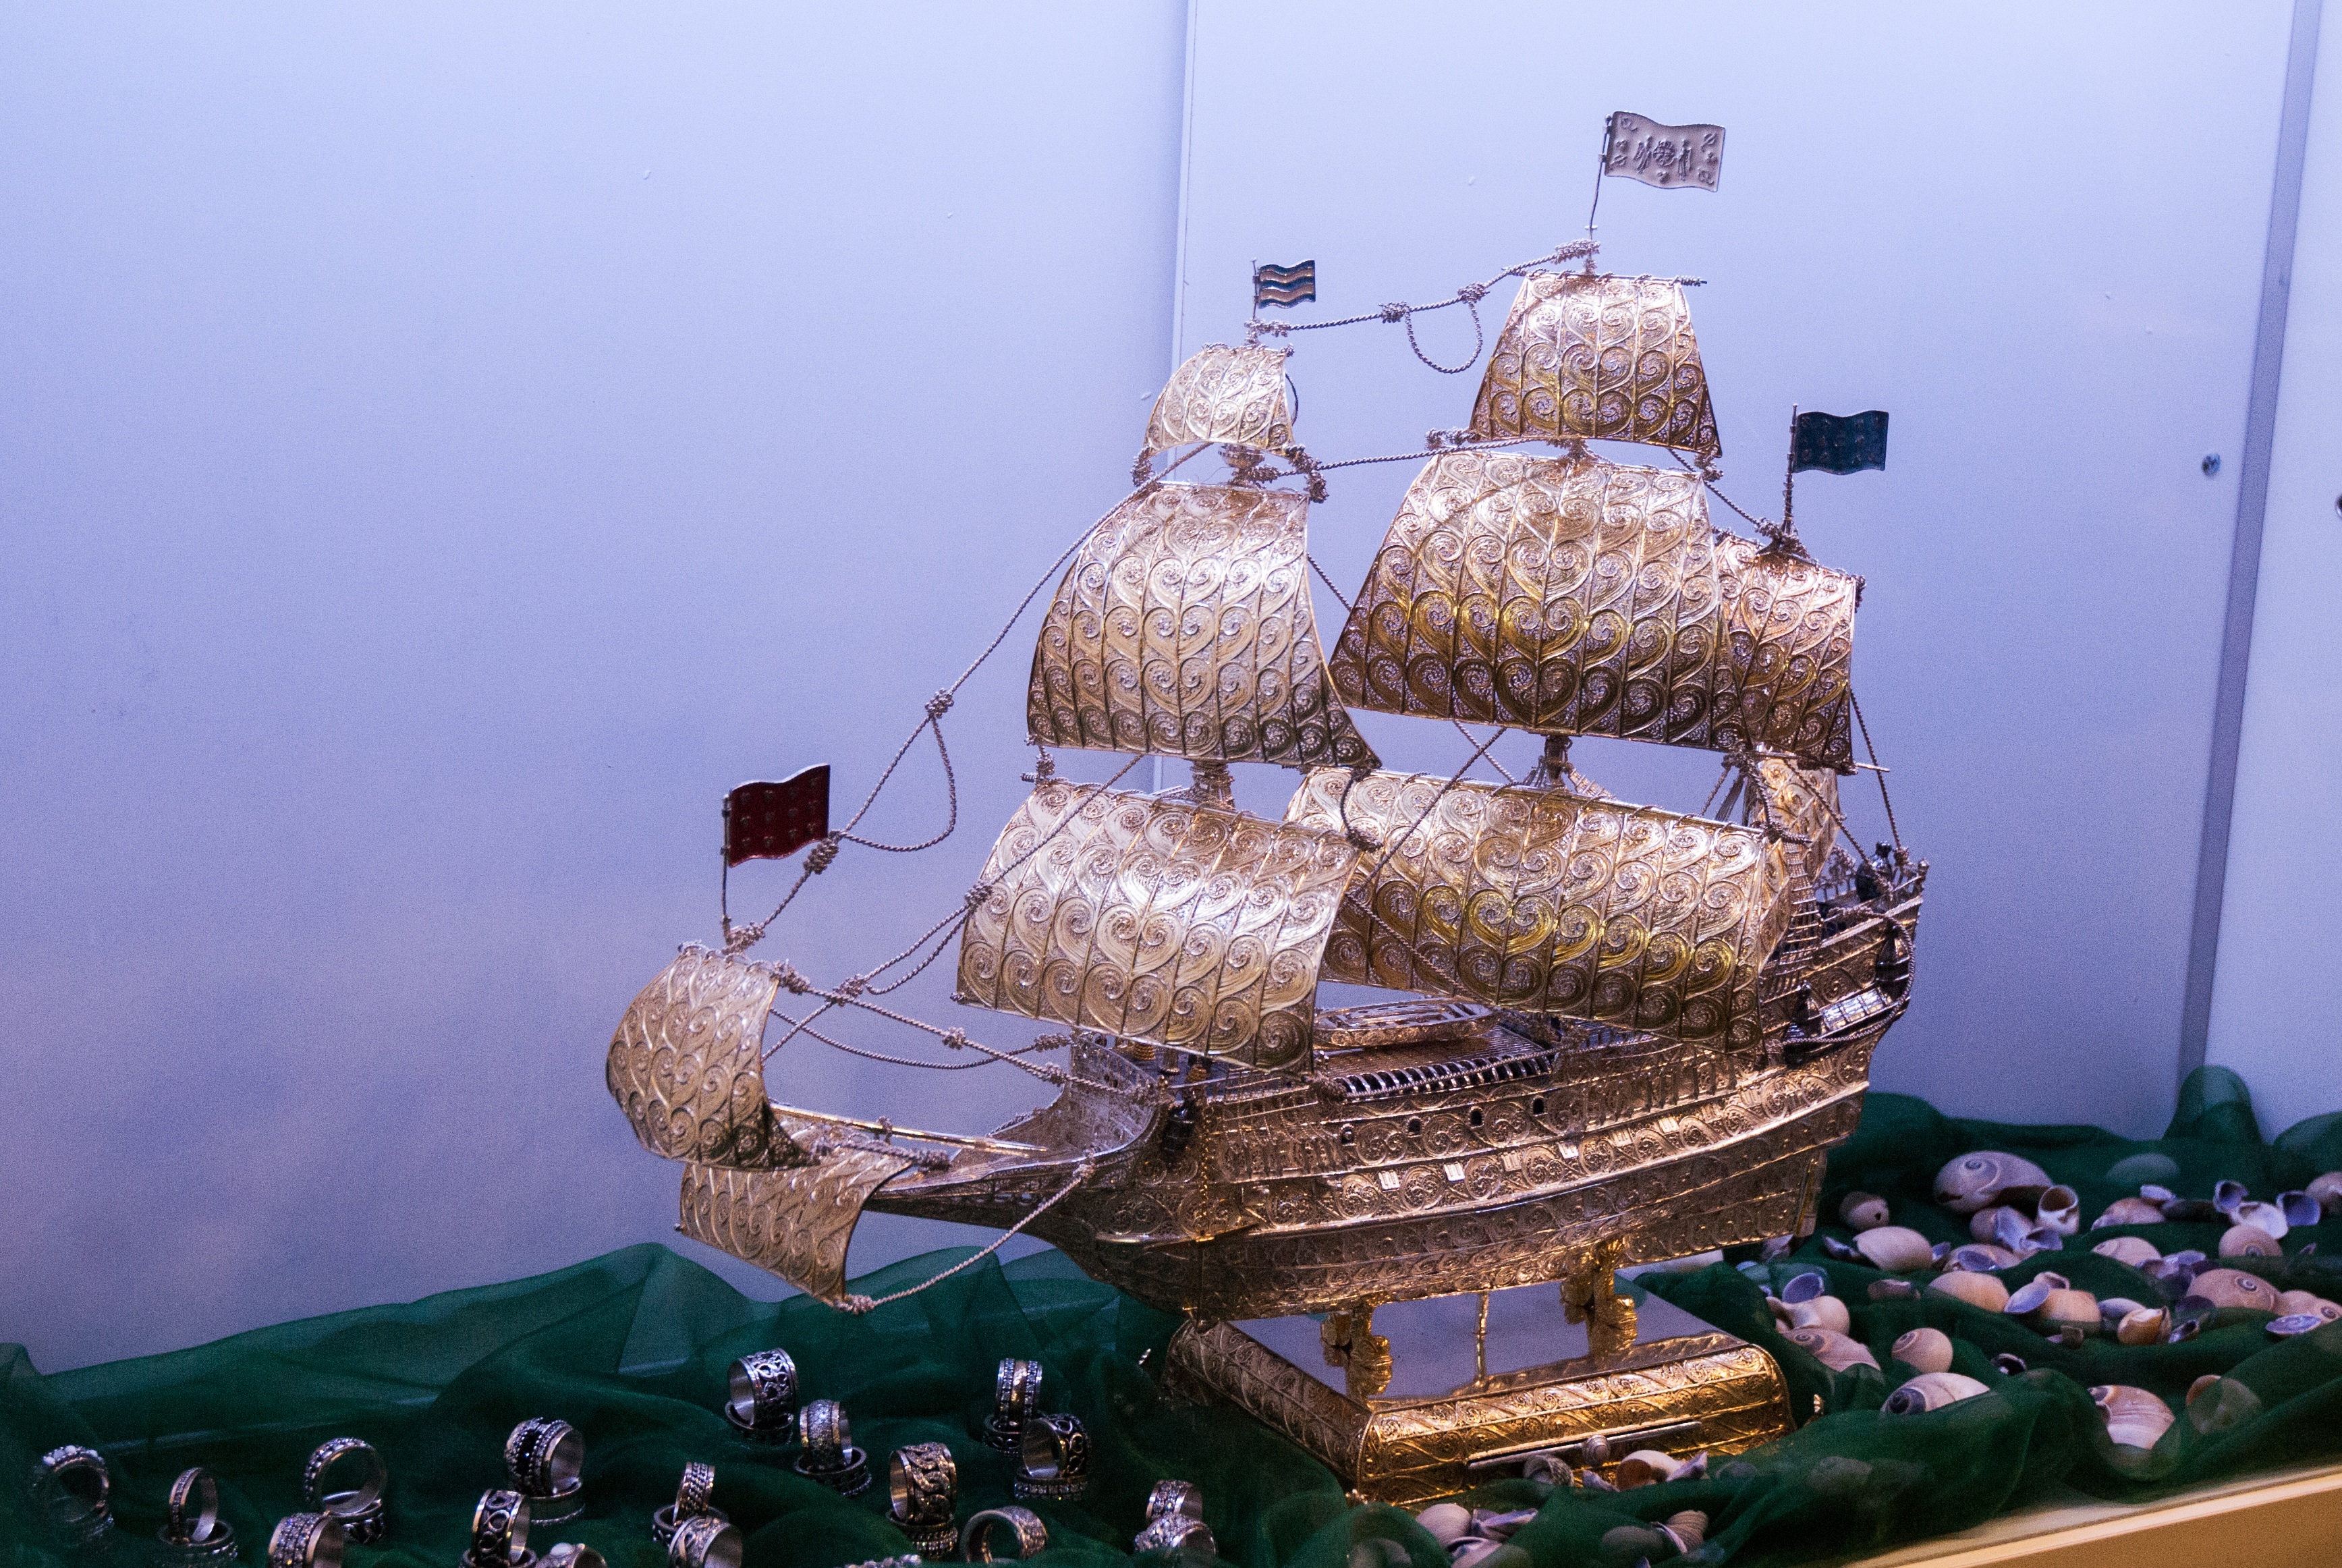
flower, jewelry, exposure, crafts, gold, silver, earrings, rings, jewelery, necklaces, ourind stria 2016, filigree boat